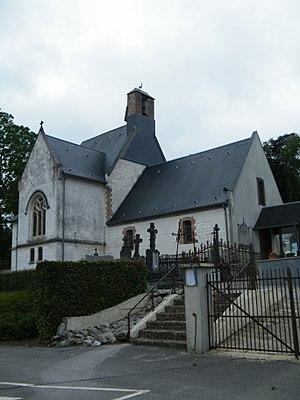
Église, La Calotterie, Pas-de-Calais, France